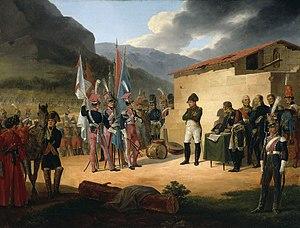
La campagne de Napoléon Iᵉʳ en Espagne se déroula dans le cadre de la guerre d'indépendance espagnole. À la suite des graves échecs subis par l'armée française durant l'année 1808, Napoléon décida d'intervenir personnellement avec une partie de la Grande Armée venue d'Allemagne. Après avoir concentré ses troupes, il entama à partir du 5 novembre 1808 une série de manœuvres habiles qui s'acheva, malgré les difficultés d'exécution et certaines erreurs commises par ses lieutenants, par la dislocation des forces espagnoles et la déroute de leur corps principal. L'Empereur exploita son succès et occupa rapidement Madrid, rétablissant la domination française sur les régions centrale et septentrionale de la péninsule Ibérique.
Les guerres napoléoniennes sont en partie le prolongement des guerres engendrées par la Révolution française de 1789, et durèrent tout au long du Premier Empire de Napoléon. Il n’existe pas de consensus sur leur point de départ. Certains considèrent qu’elles commencent quand le général Bonaparte prend le pouvoir, en novembre 1799. D’autres prolongent les guerres de la Révolution française jusqu’en 1802, et estiment que la déclaration de guerre du Royaume-Uni à la France en 1803, après la courte période de paix qui suit le traité d'Amiens, est le point de départ des guerres napoléoniennes.
La guerre d'indépendance espagnole opposa l'Espagne, le Portugal et le Royaume-Uni à la France du Premier Empire entre 1808 et 1814, dans le contexte des guerres napoléoniennes.